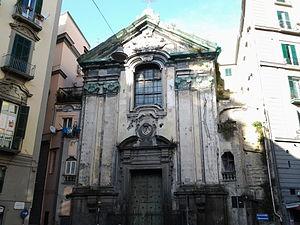
L'église Santa Maria in Cosmedin est une église du centre historique de Naples située piazza Portanova, près du corso Umberto I.